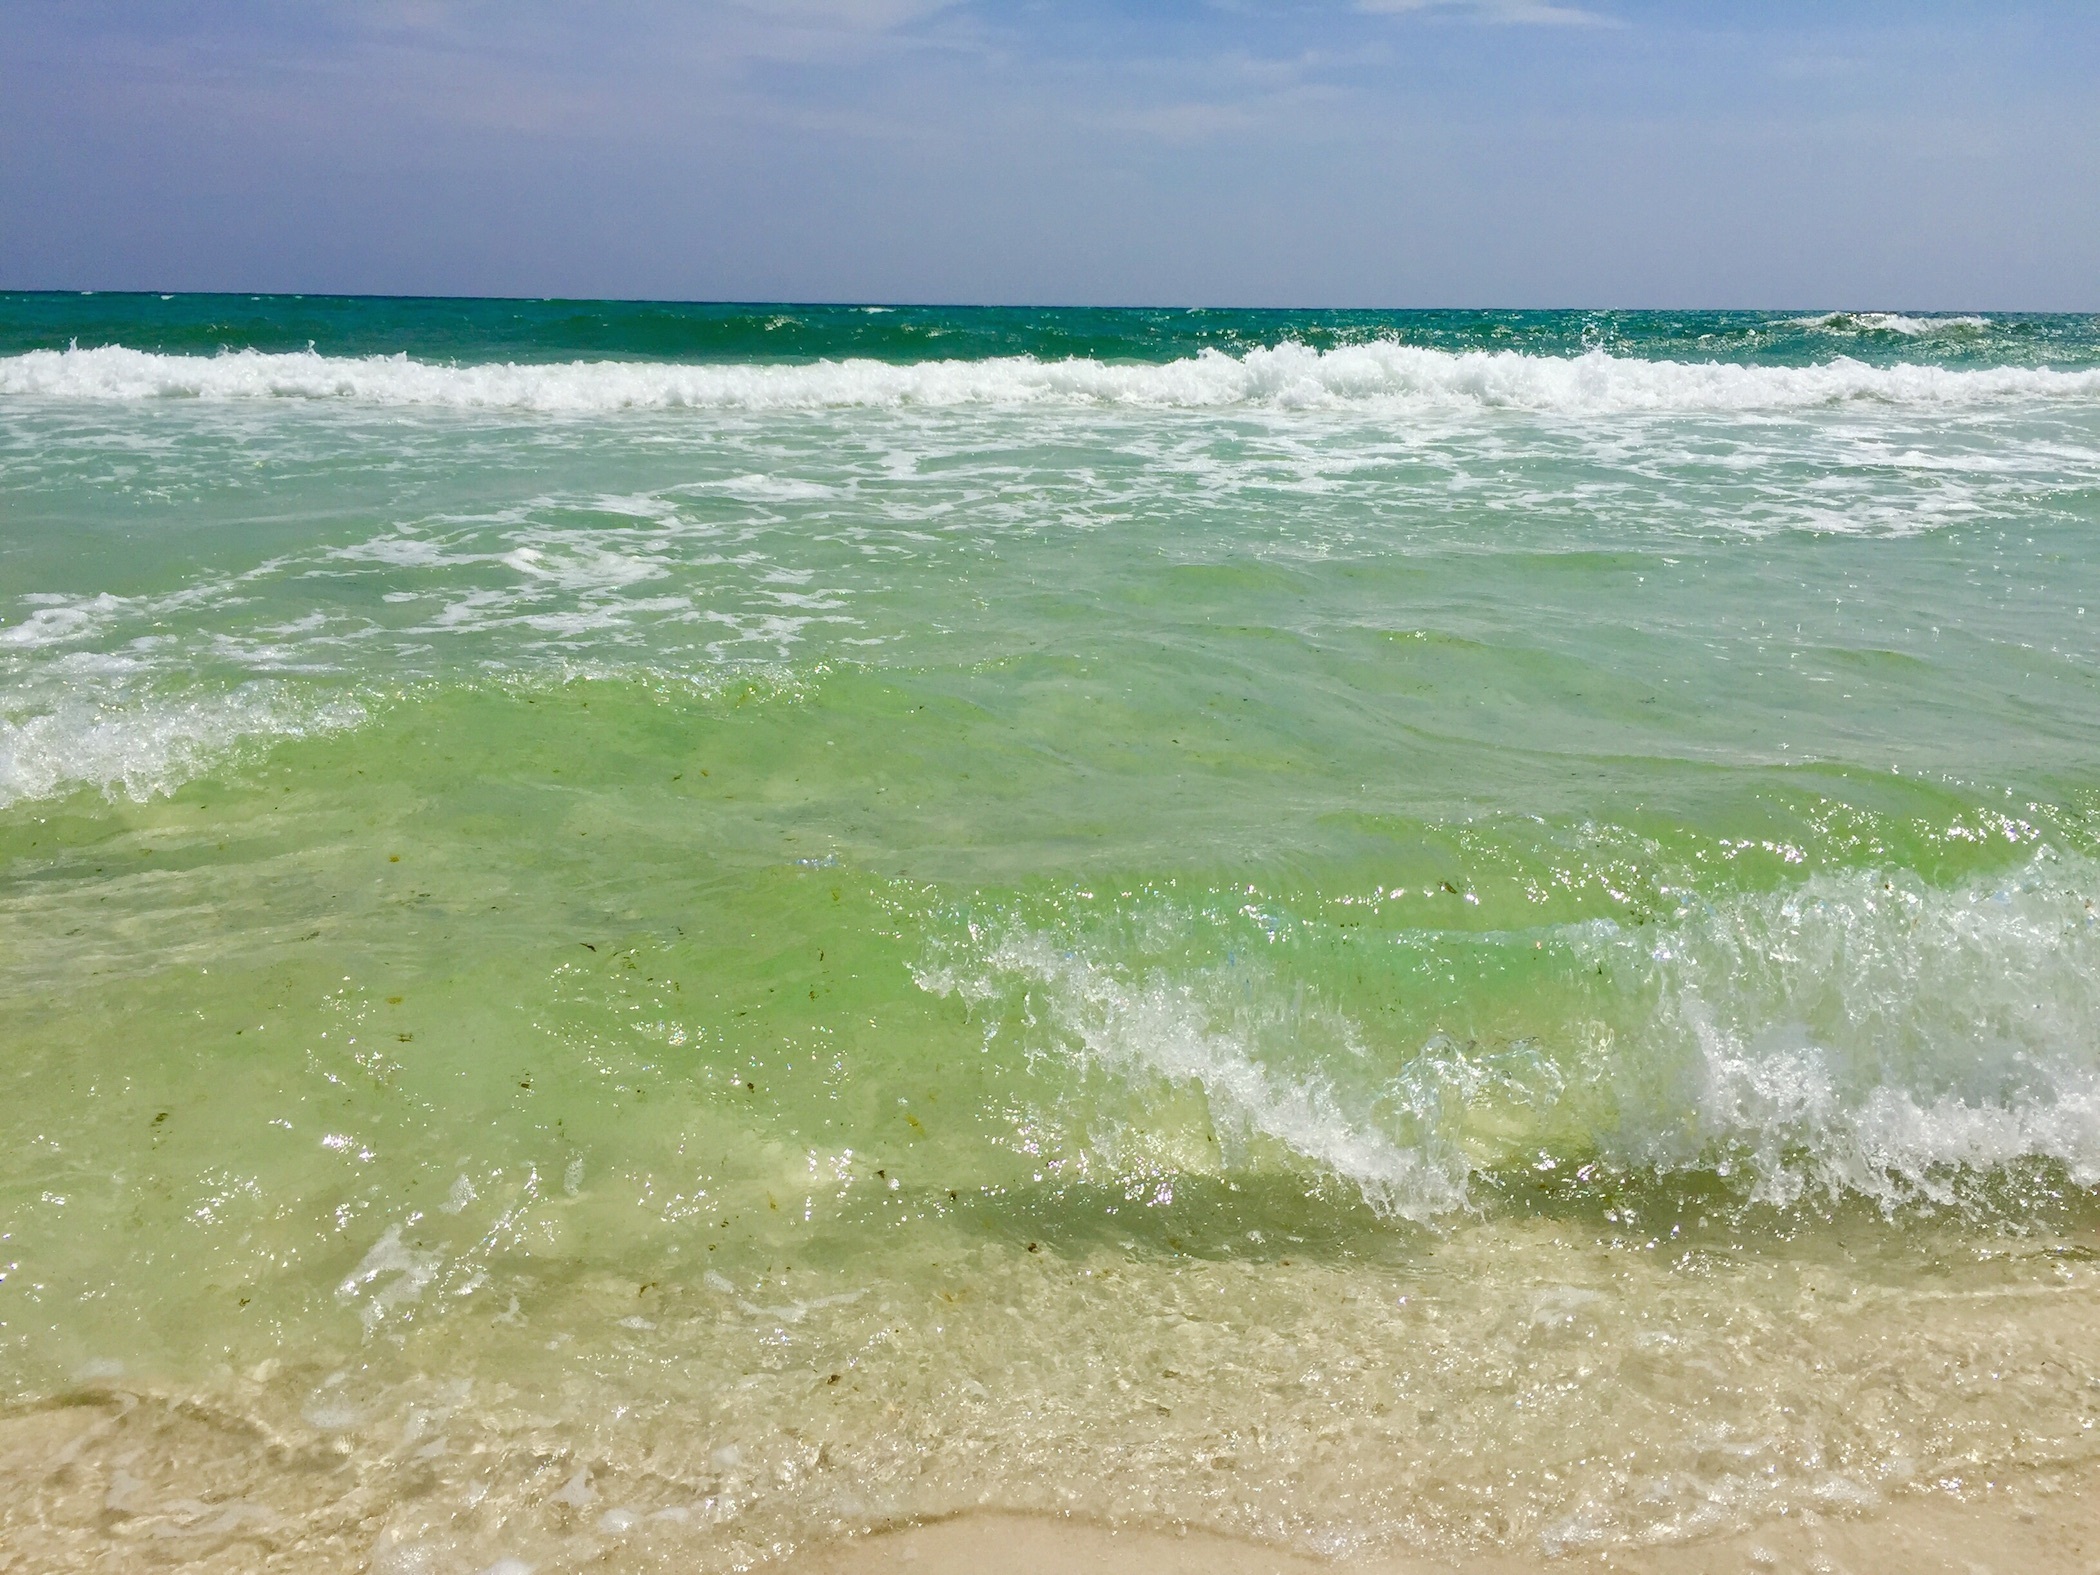
beach, sea, coast, water, sand, ocean, horizon, shore, wave, wind, summer, vacation, tropical, body of water, florida, wind wave